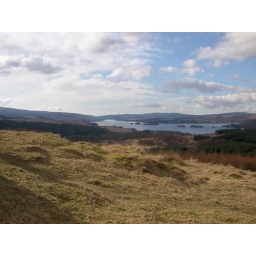
This picture and the next 5 create a 360 view from monument hill in Dalmally, Scotland. It's breathtaking.